Sandvika Station

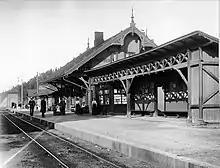
Sandvika Station in 1912

The arrival of the railway had a dramatic impact on Sandvika. First of all is spurred the centralization of many commercial activities in Sandvika, with the subsequent increase to population. Secondly the line cut through the town. This creased a social divide, with workers and craftsmen settling north of the station, and the bourgeois settling on the south side, along the fjord. The railway also brought some tourism with people on day trips from Oslo.